Chilakamarti Lakshmi Narasimham

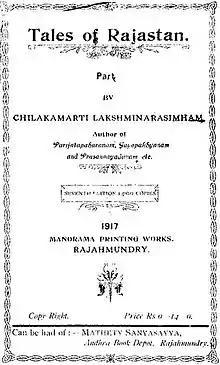
Rajasthana-Kathavali, 1917 English cover page.

He translated the book "The Annals and Antiquities of Rajasthan or the Central and Western Rajpoot States of India" by "Colonel James Tod" under the title "Rajasthana Kathavali" around 1906–07. It consisted of twenty four stories of the royal dynasties of Rajasthan published in two volumes.